Public housing estates in Kwai Chung

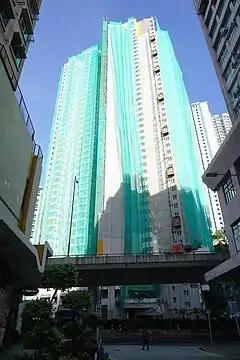
Sheung Man Court

Ning Fung Court is a HOS court in North Kwai Chung, located near Shek Yam Estate and Shek Yam East Estate.